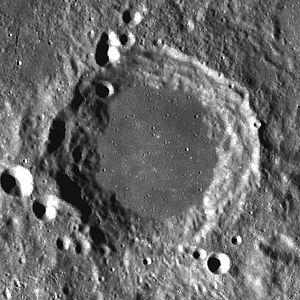
Berosus est un cratère d'impact lunaire situé dans la partie nord-est de la Lune, à moins d'un diamètre de cratère au nord-ouest du cratère Hahn. Un peu plus loin à l'est-nord-est on trouve le grand cratère Gauss, et vers le nord-ouest il y a le cratère Bernoulli. À cause de cette position le cratère apparait plus petit, vu de la Terre.